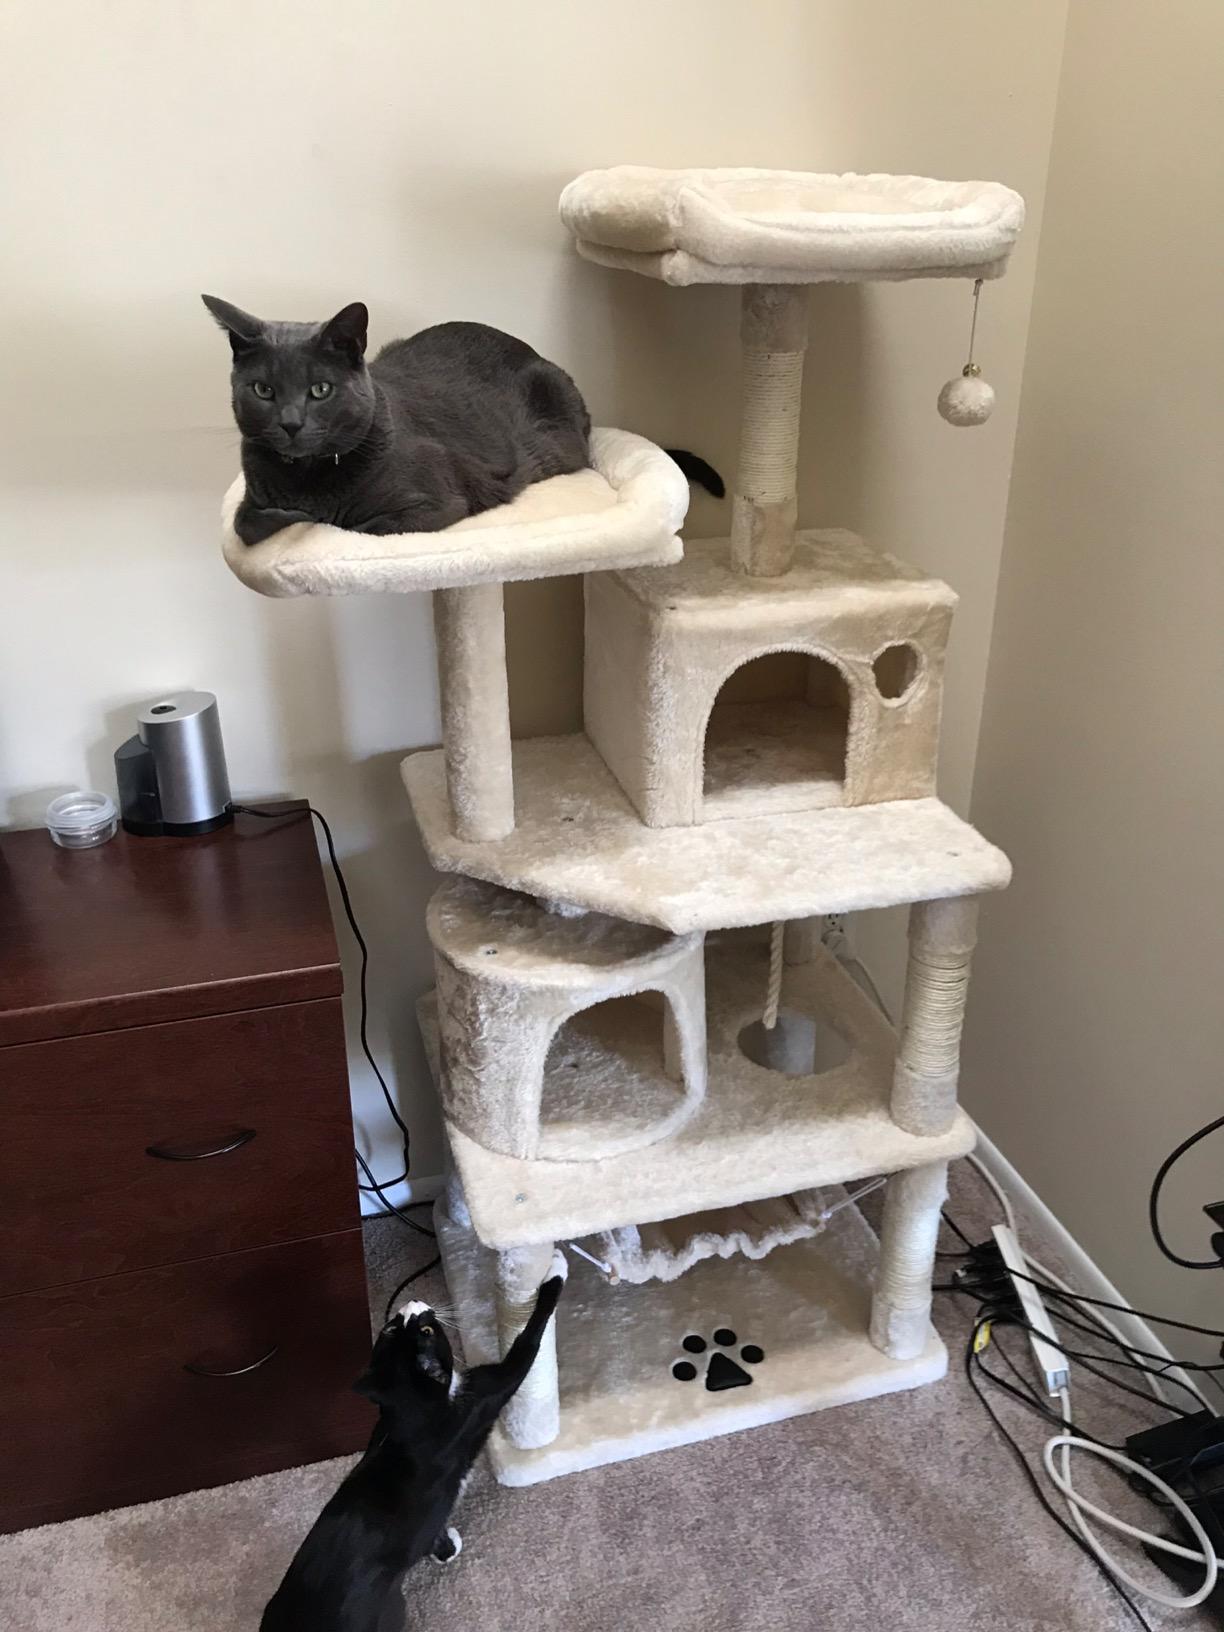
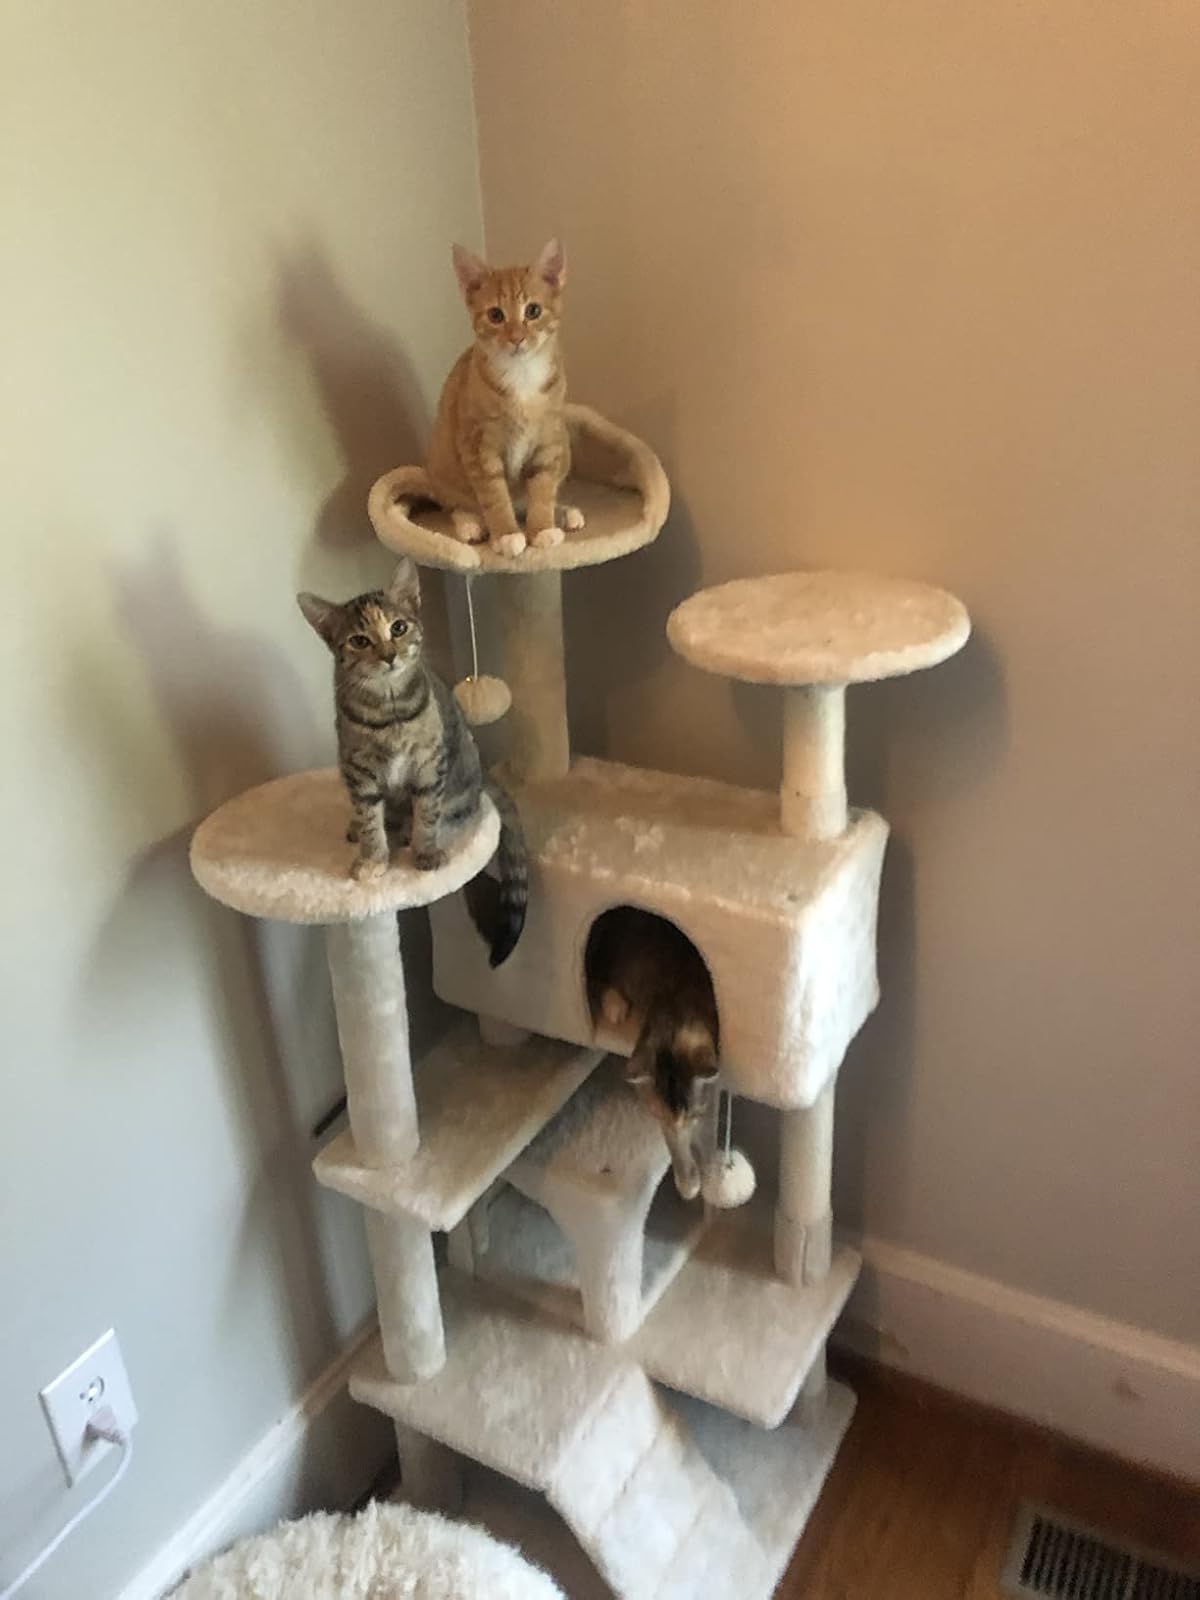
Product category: items_cat tree
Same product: no